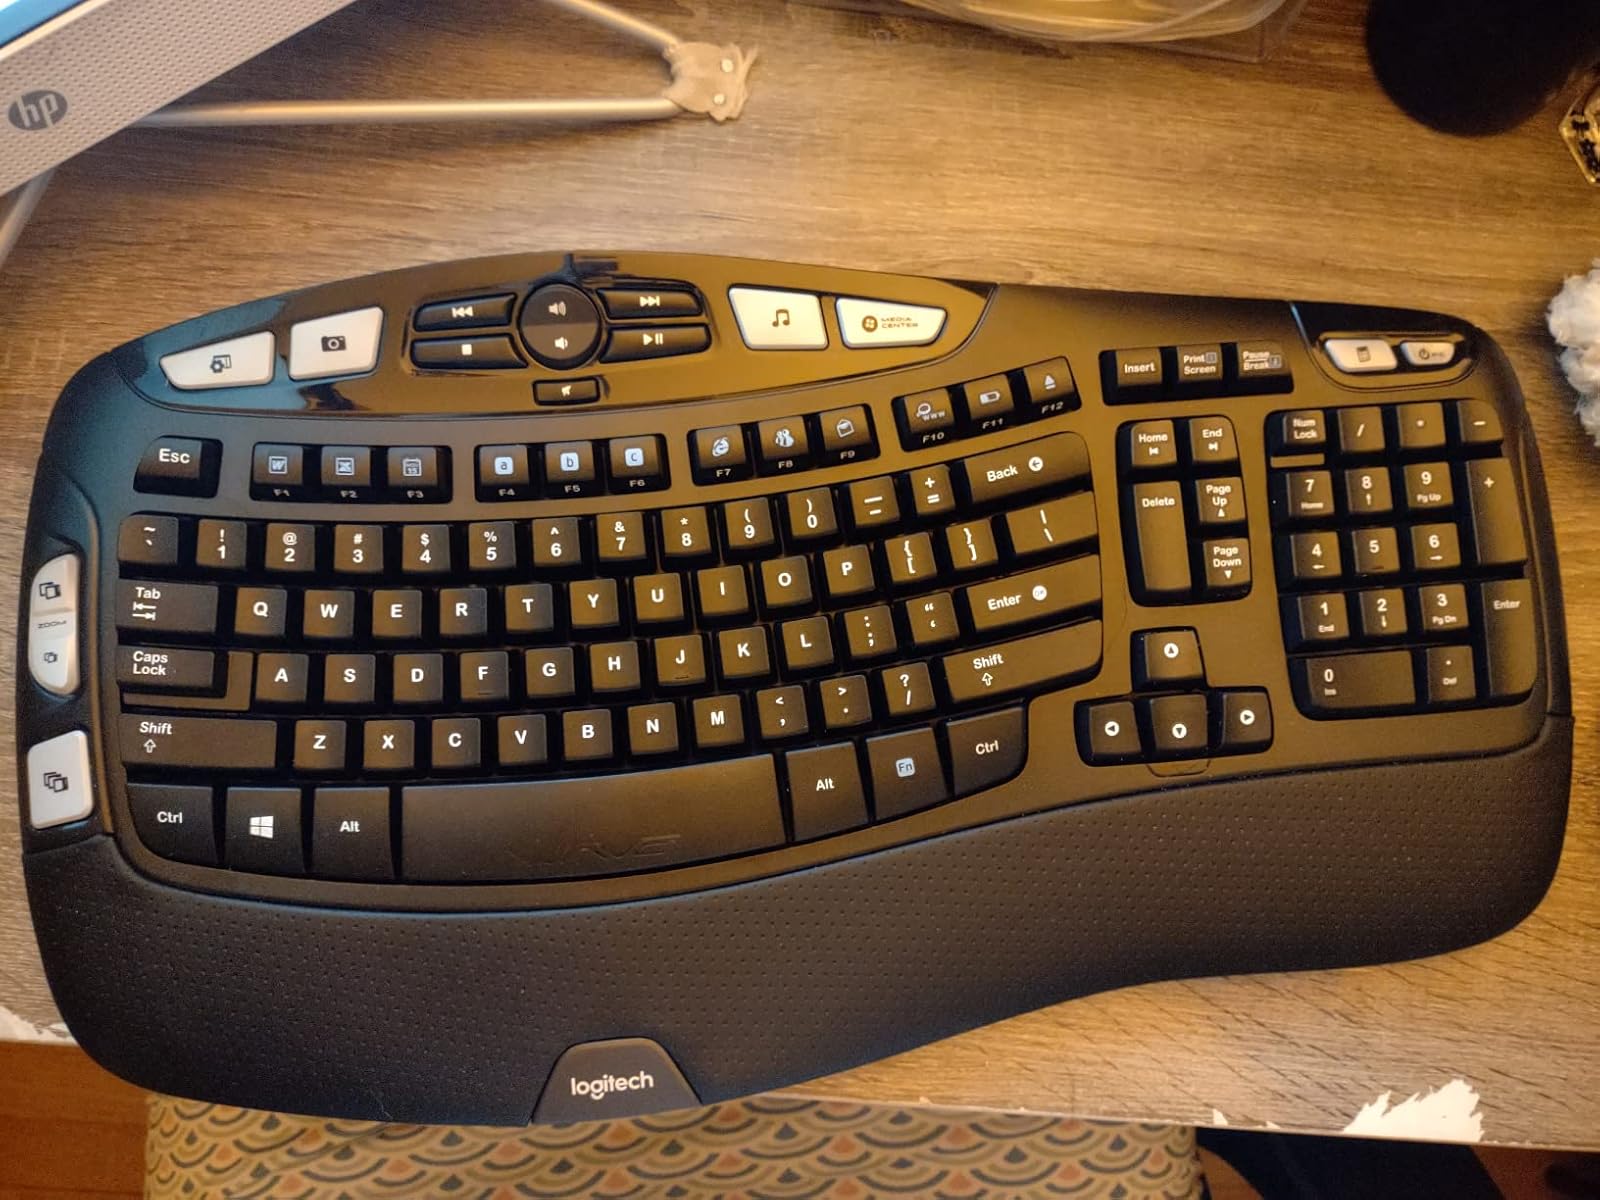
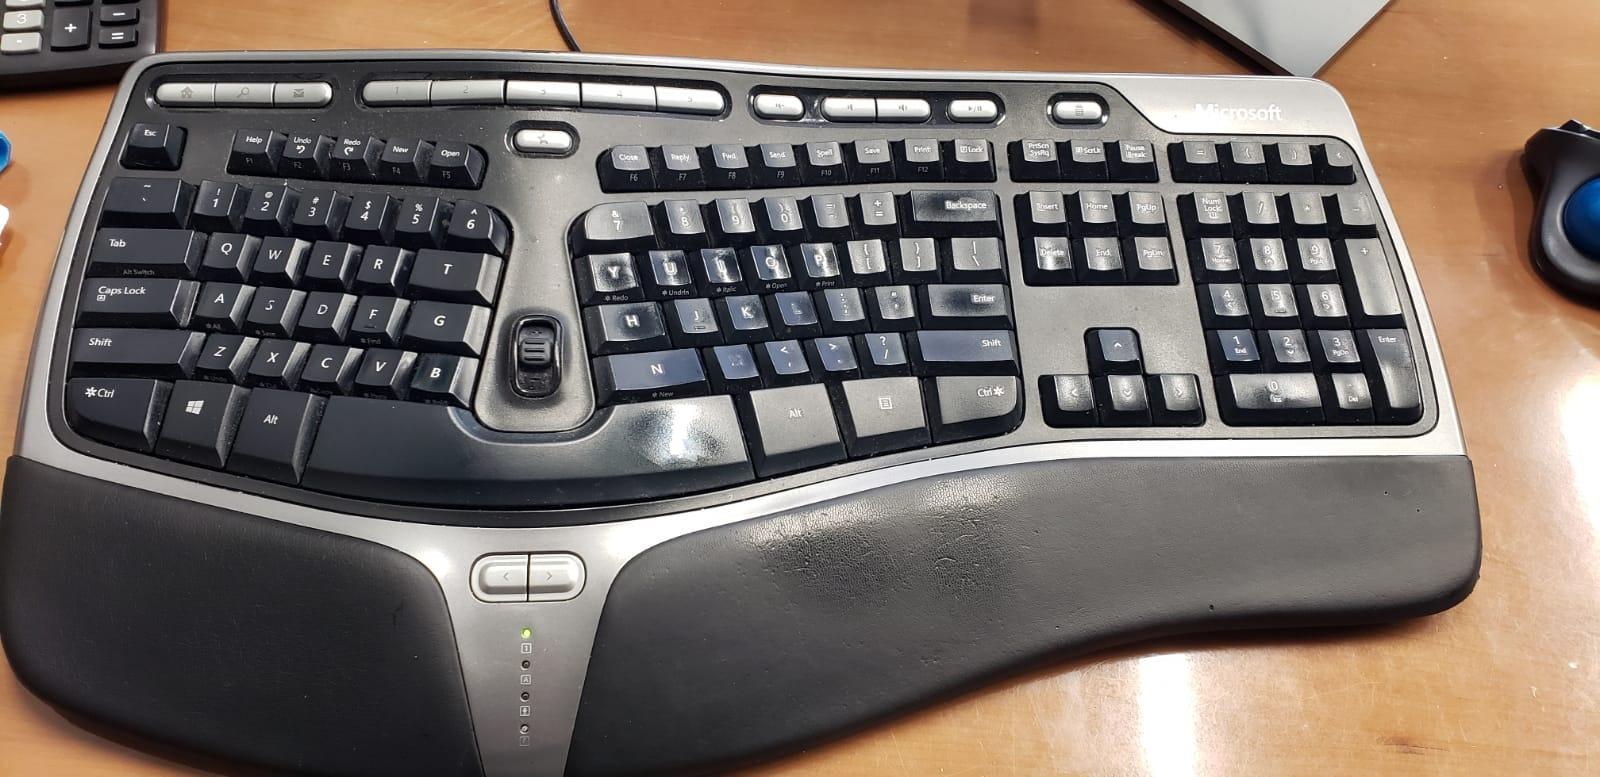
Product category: keyboard
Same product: no